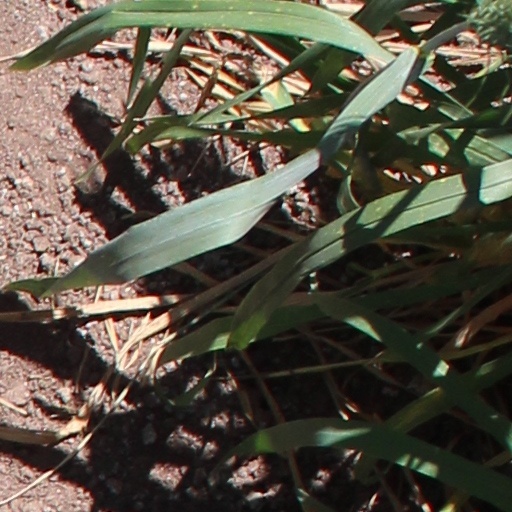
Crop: wheat